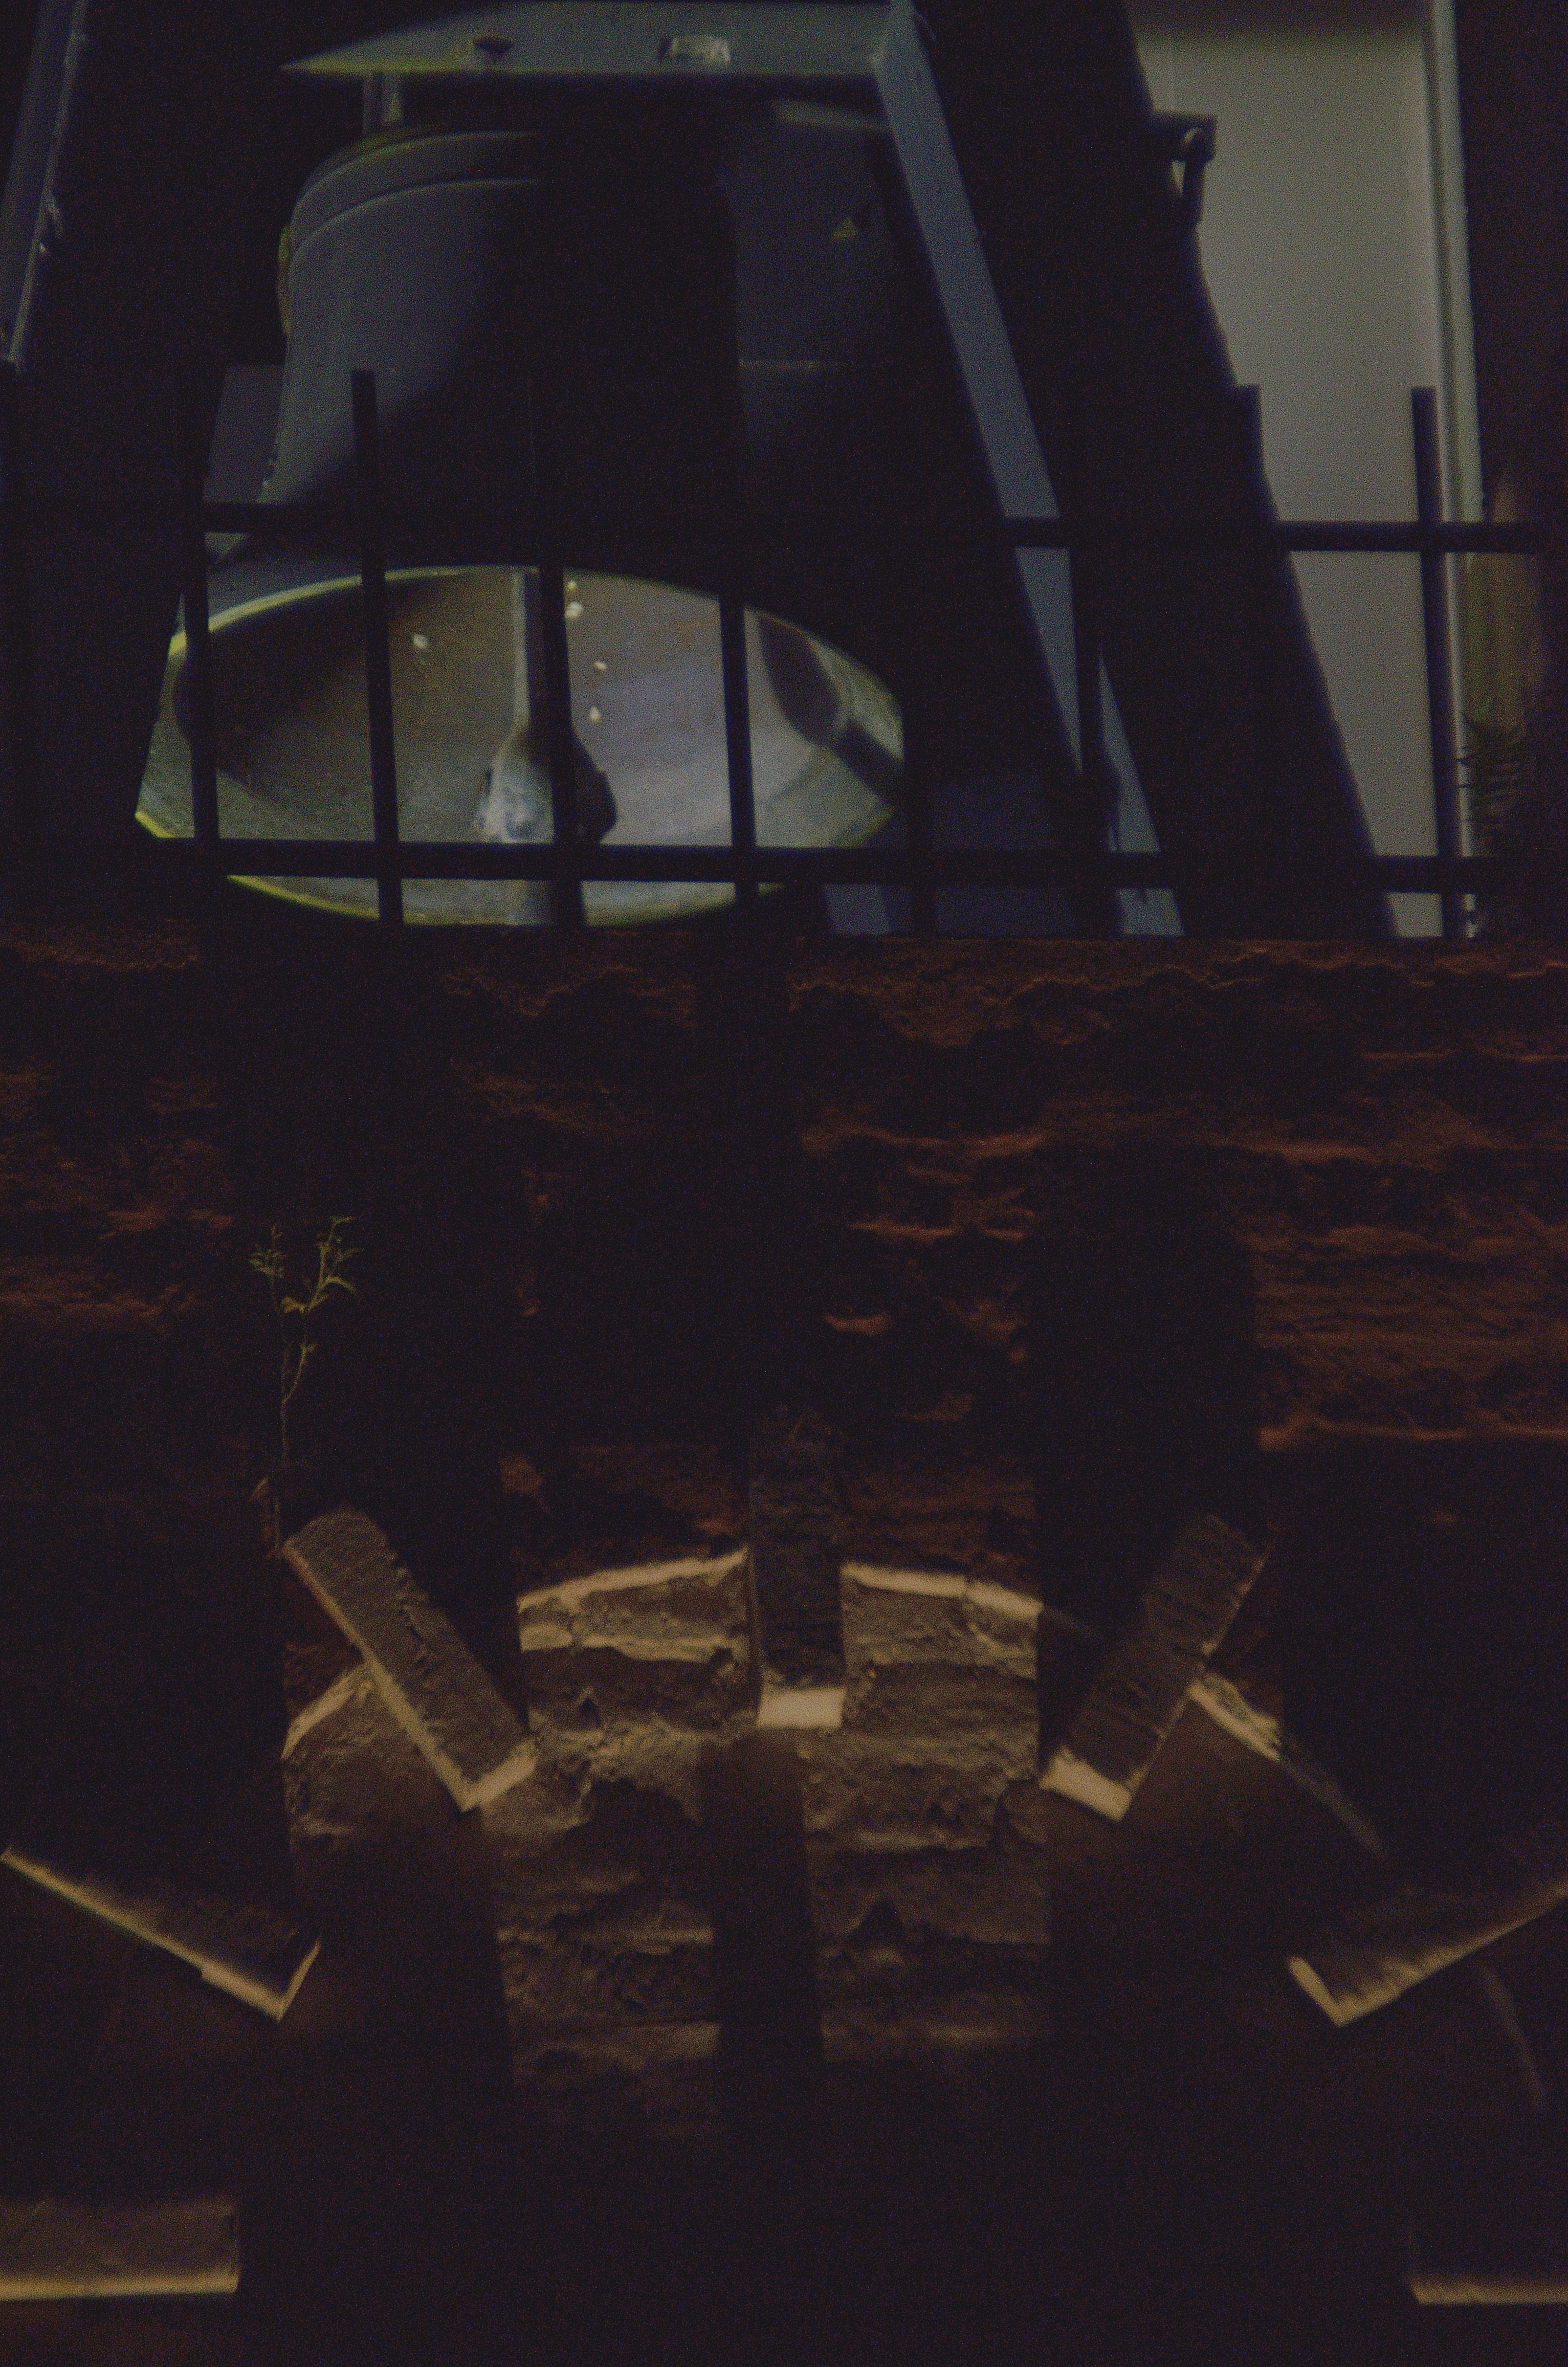
light, wood, night, bell, reflection, color, shadow, darkness, lighting, iglesia, sanmiguel, eldorado, campana, shape, screenshot